Ivolga archaeological site

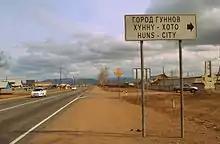
Entry to the Ivolga archaeo­logical site. The Buryat line of the road sign translates “Xiongnu city”.

The Ivolga (Xiongnu) archaeological site (Russian Иволгинское (Хуннское) городище "Ivolginskoye (Hunnskoe) gorodishche") is the place of a fortified city of the Xiongnu which was founded in the 3rd century BC and destroyed in the 1st century BC. It is sited in the Selenga Highlands near Ulan-Ude, the capital of the Republic of Buryatia, Russia. It is part of the folklore of this city where the Xiongnu are mixed up with the Huns.